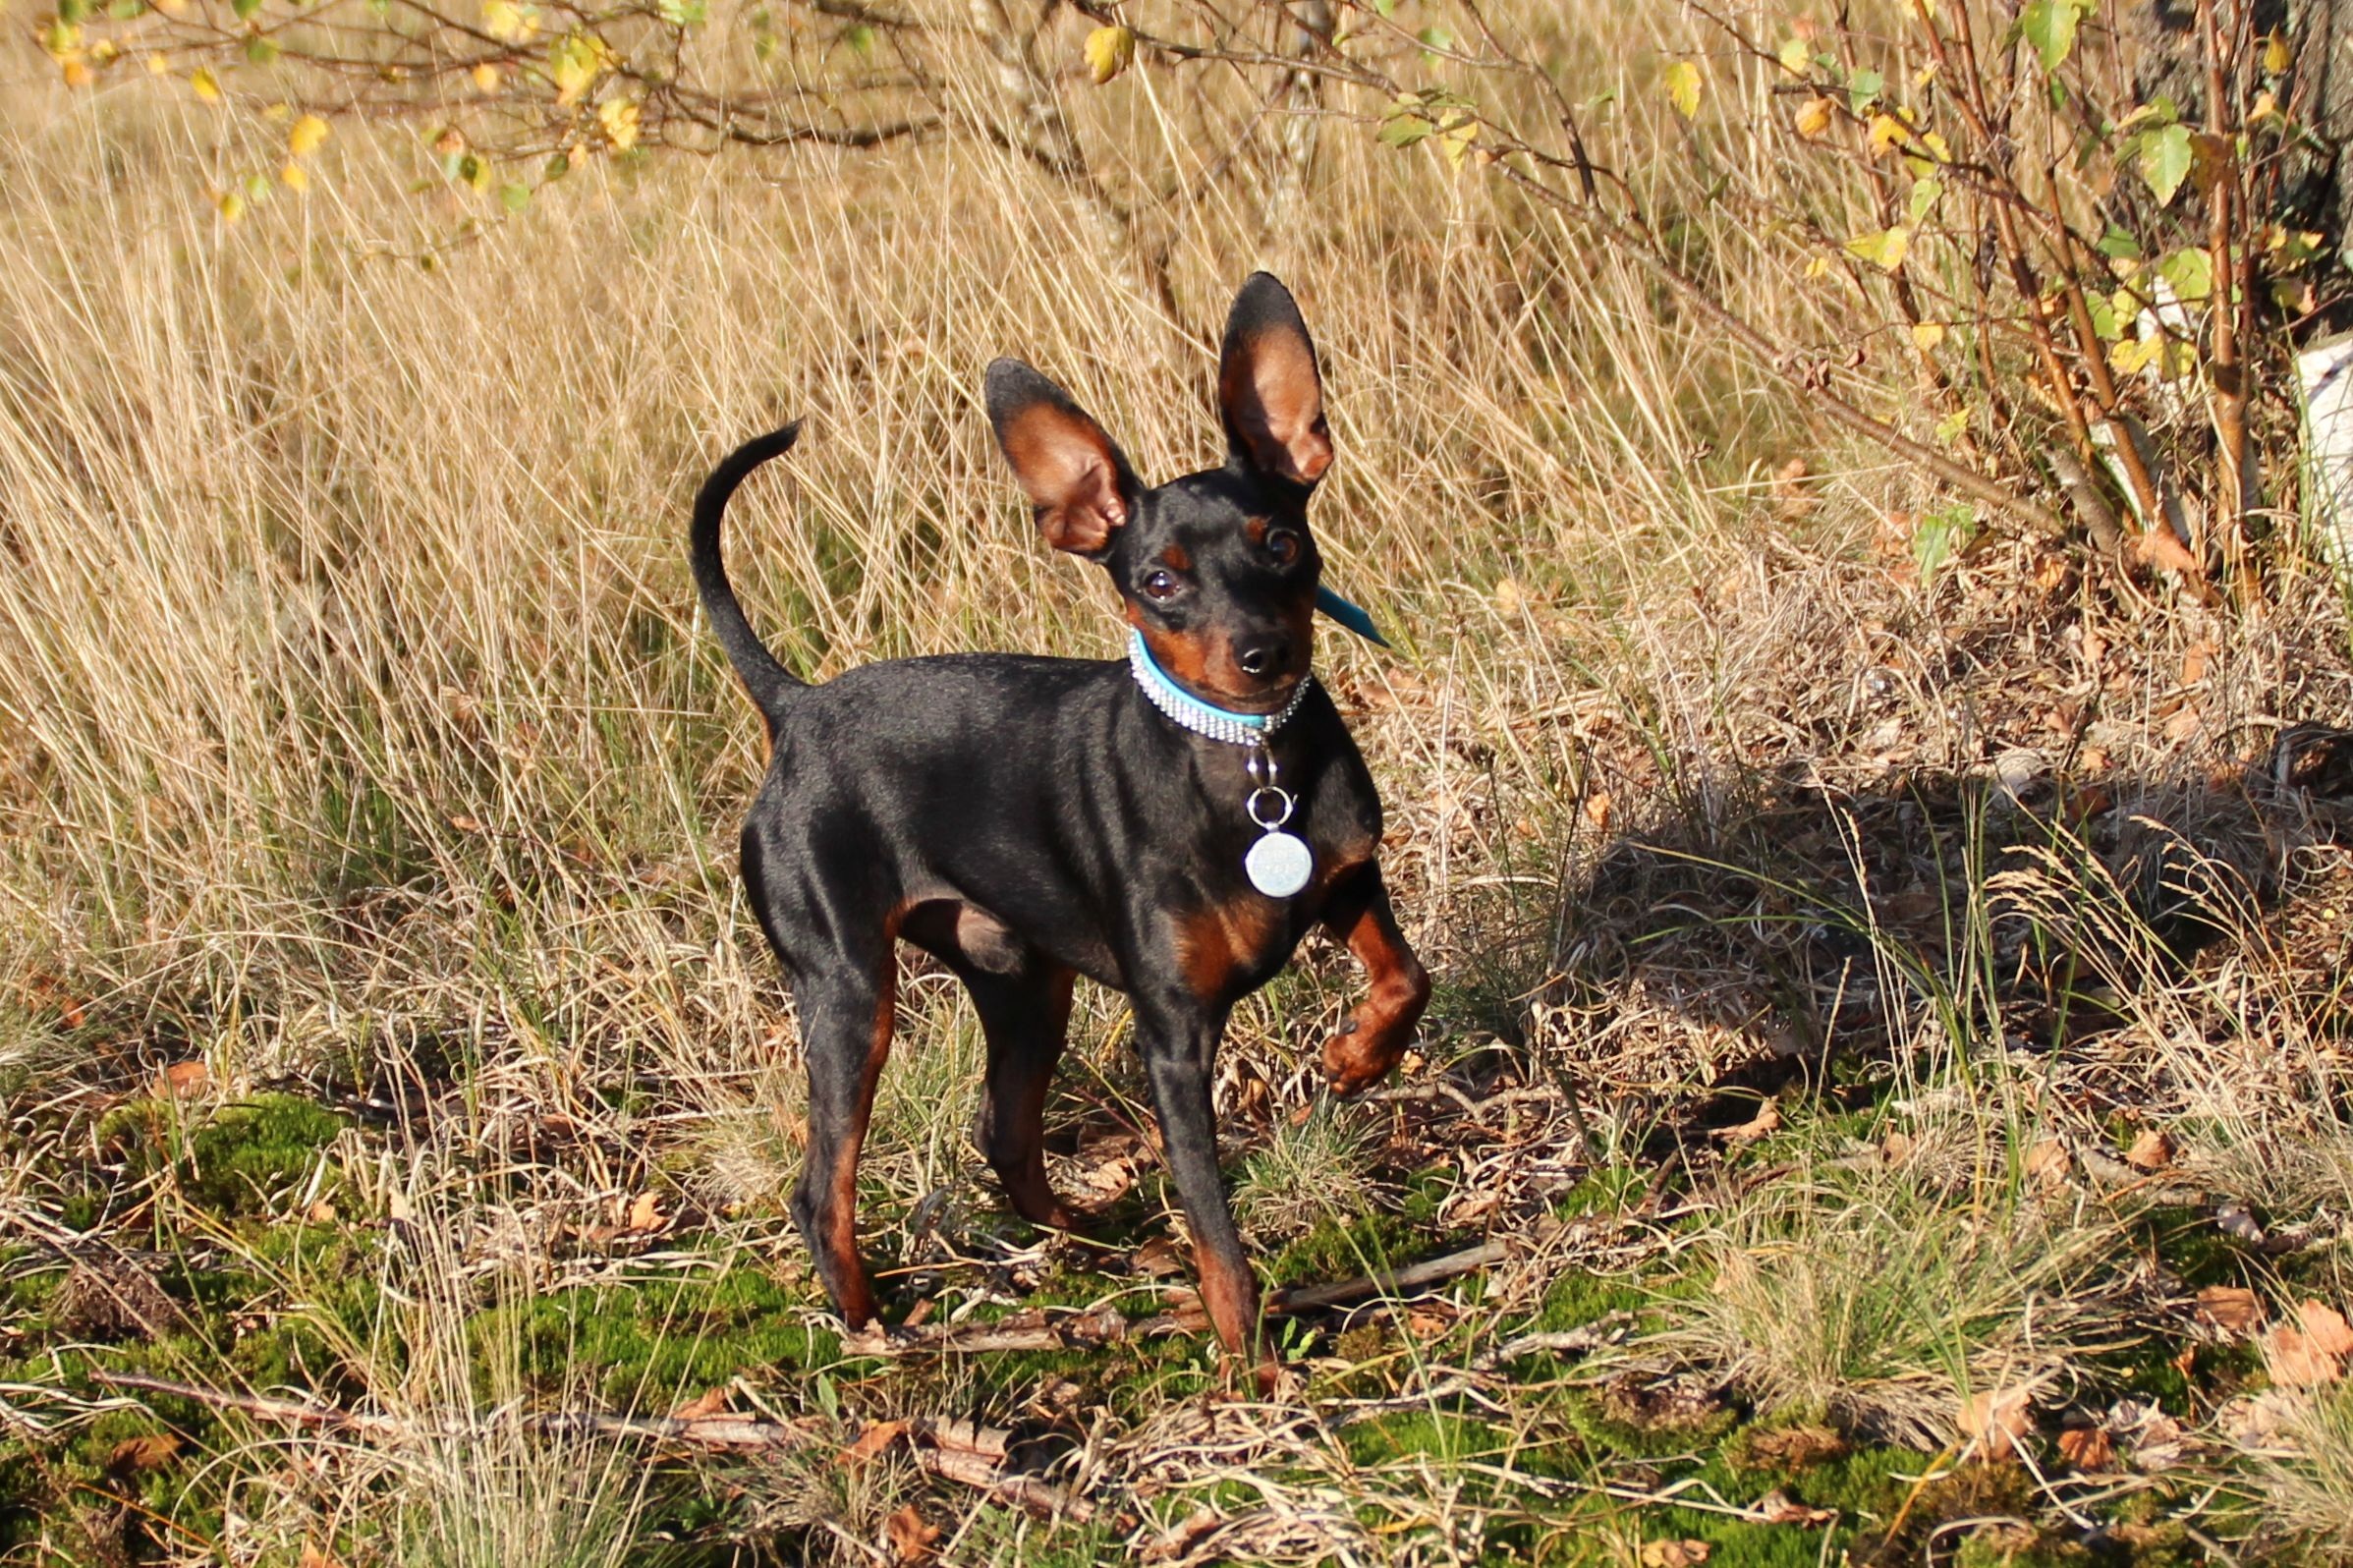
dog, animal, pet, mammal, hunting dog, vertebrate, dog breed, small dog, dogs playing, german pinscher, pinscher, hundesport, miniature pinscher, dog like mammal, dobermann, manchester terrier, toy manchester terrier, reh pinscher, striezel